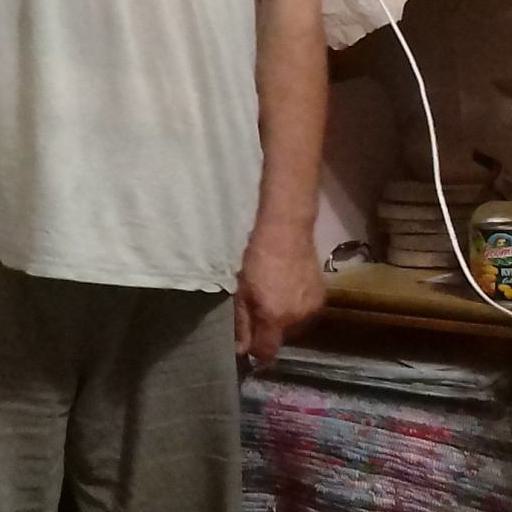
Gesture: no_gesture